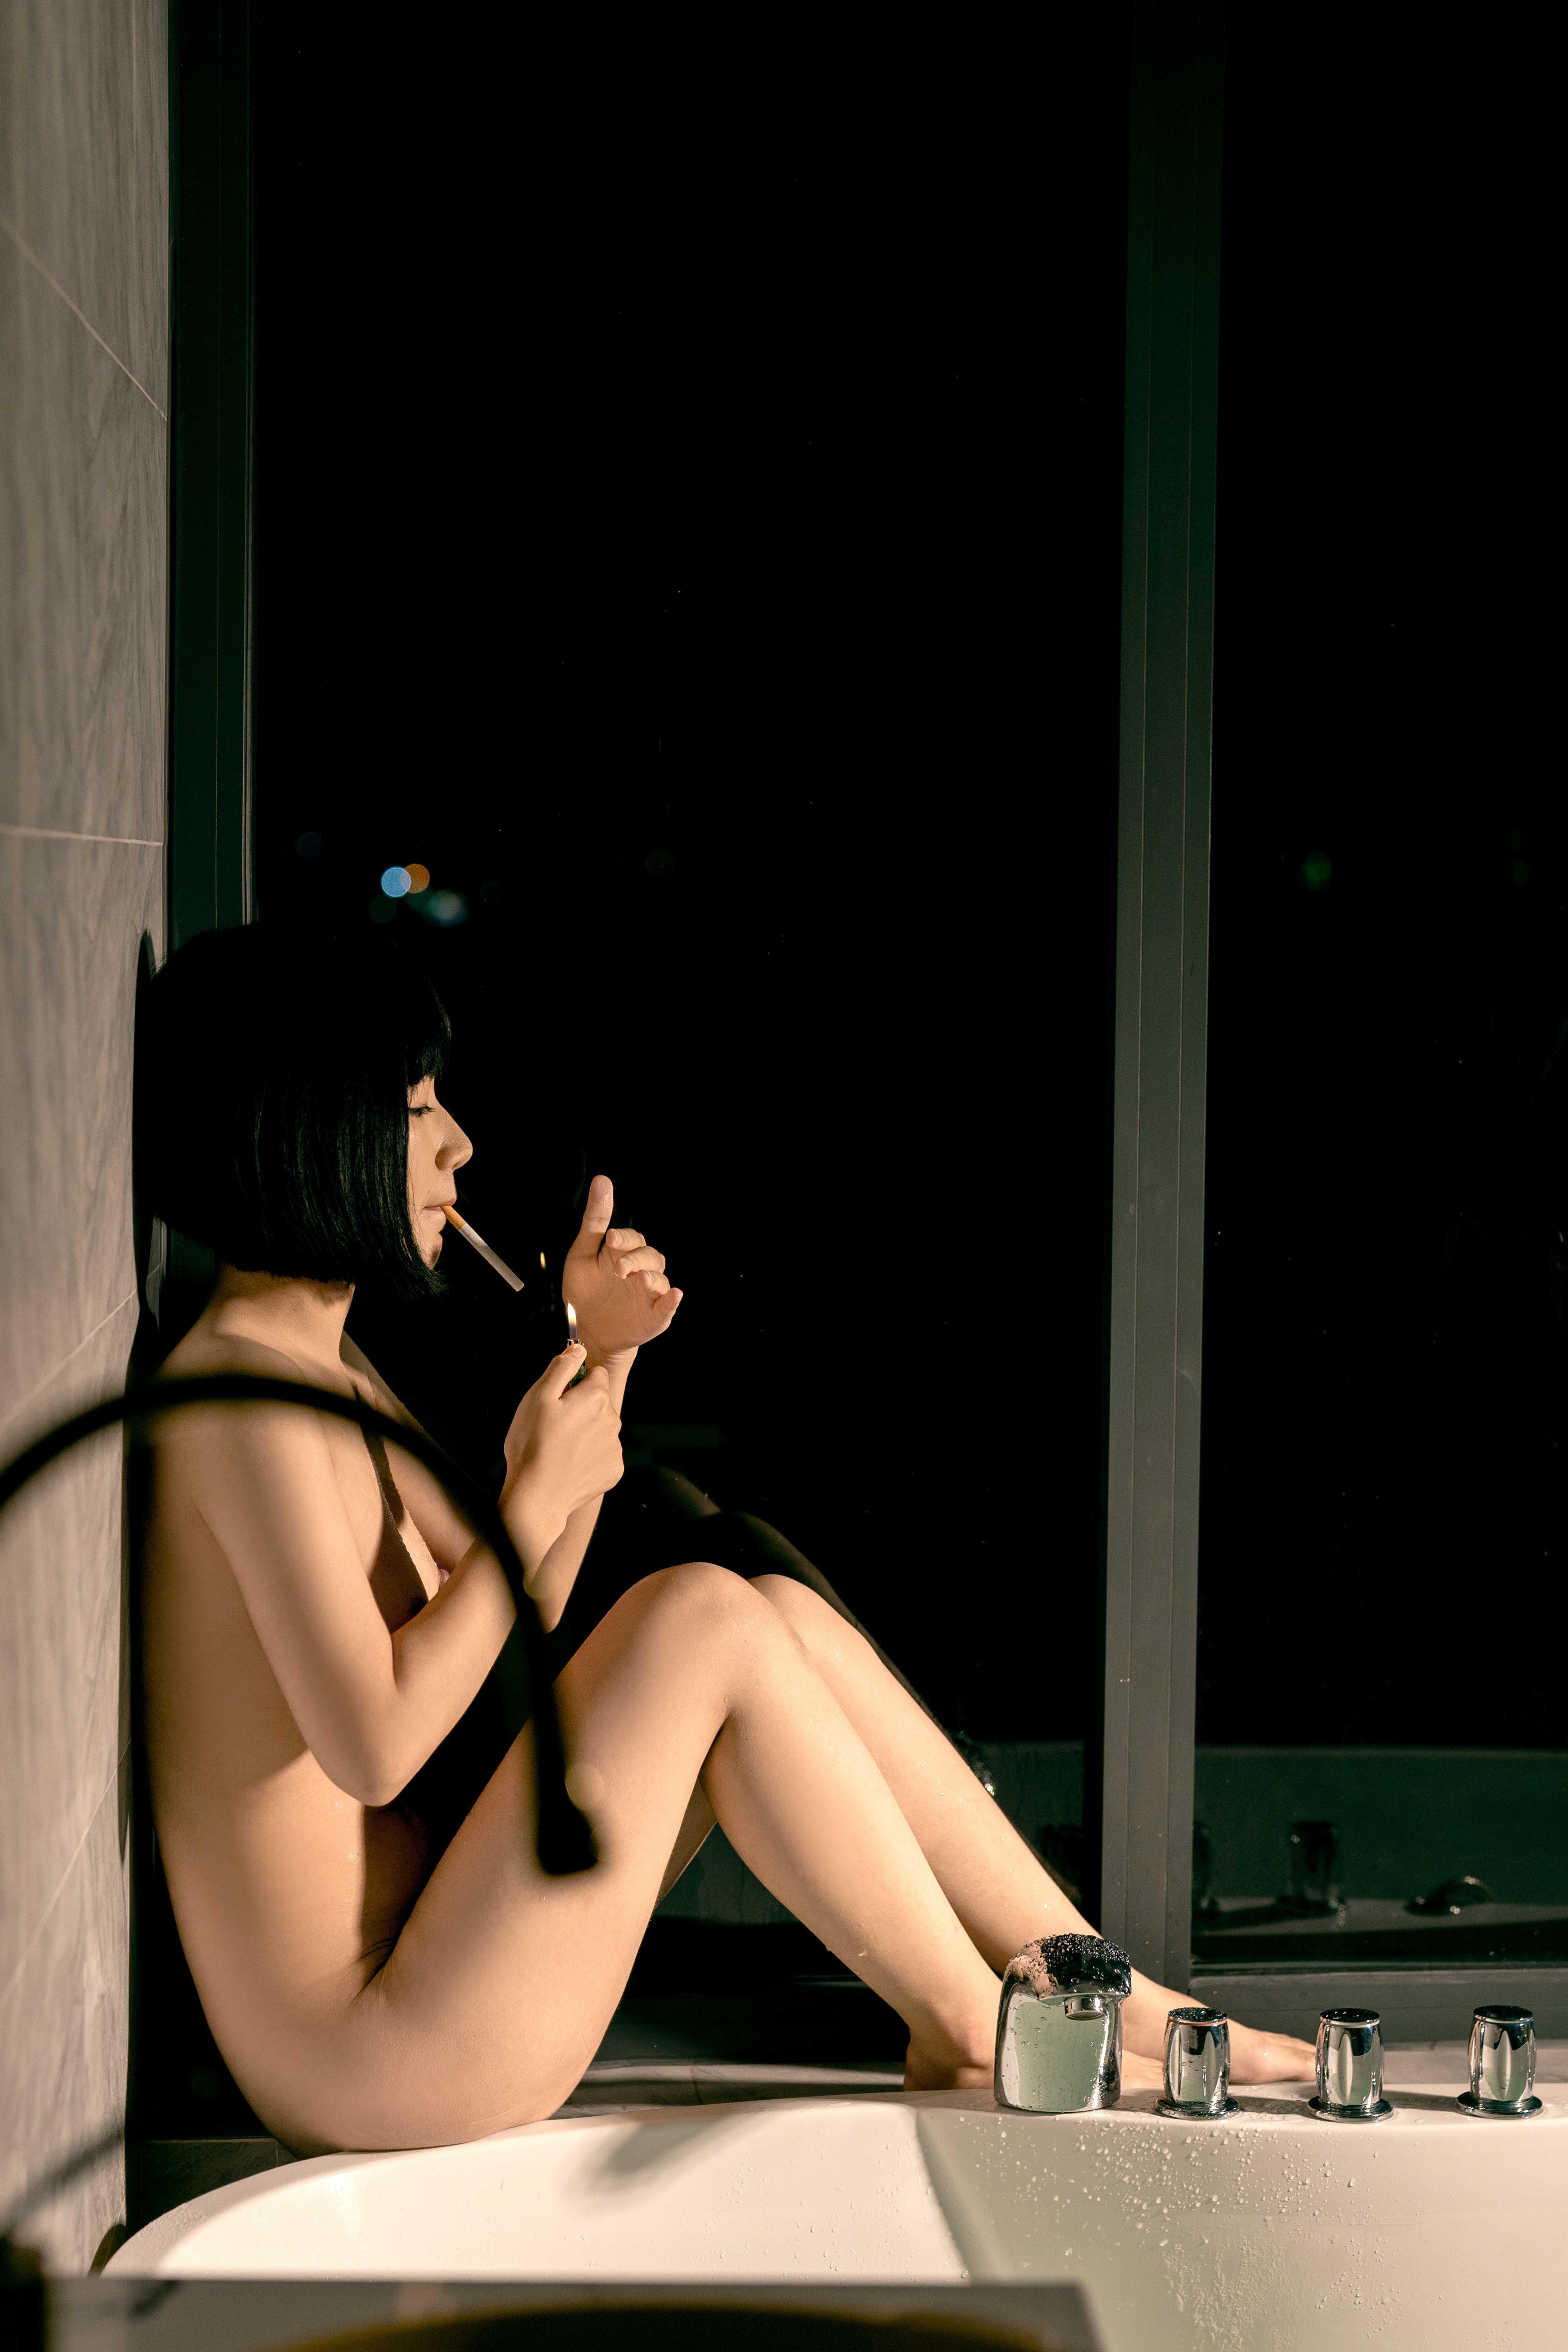
woman, joint, flash photography, eyewear, thigh, automotive design, black hair, Tints and shades, human leg, fashion design, sitting, art model, glass, room, knee, darkness, tableware, illustration, audio equipment, shadow, flesh, photo shoot, model